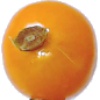
Label: physalis